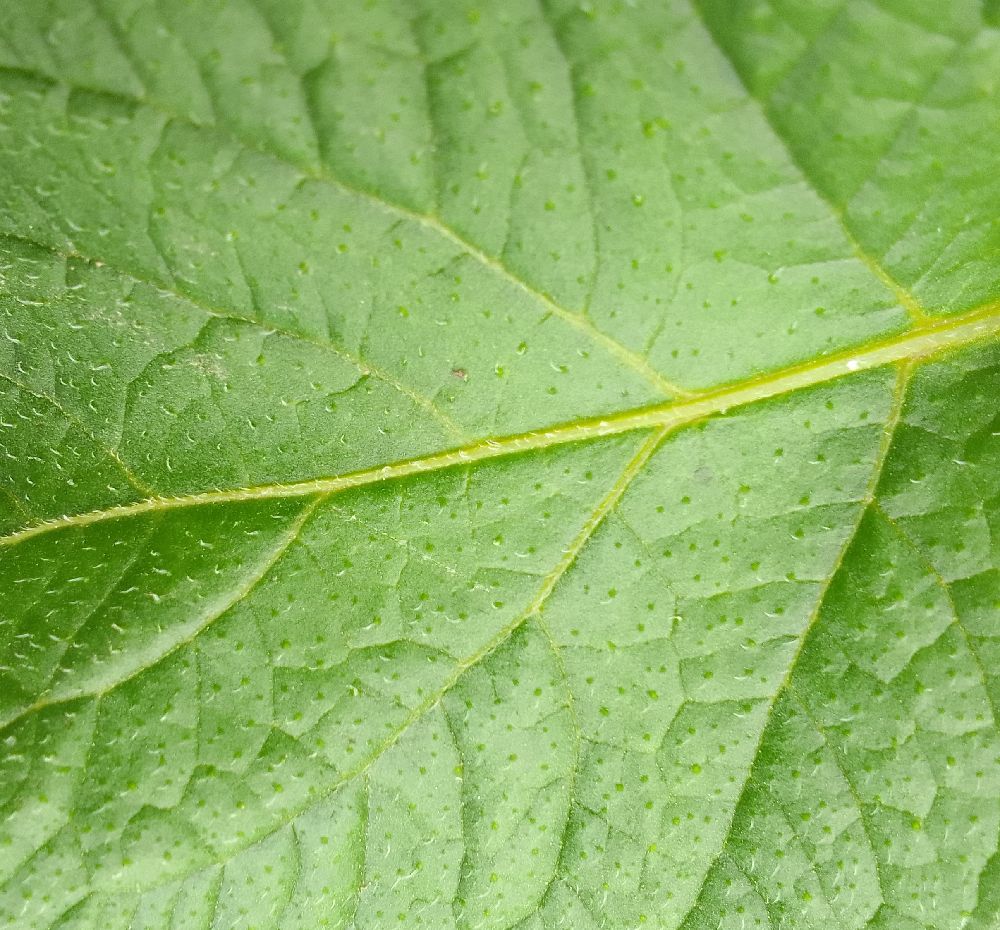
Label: Healthy